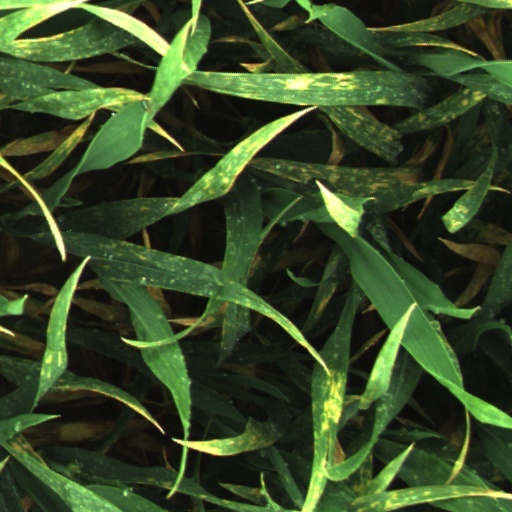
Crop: wheat